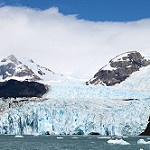
Label: glacier